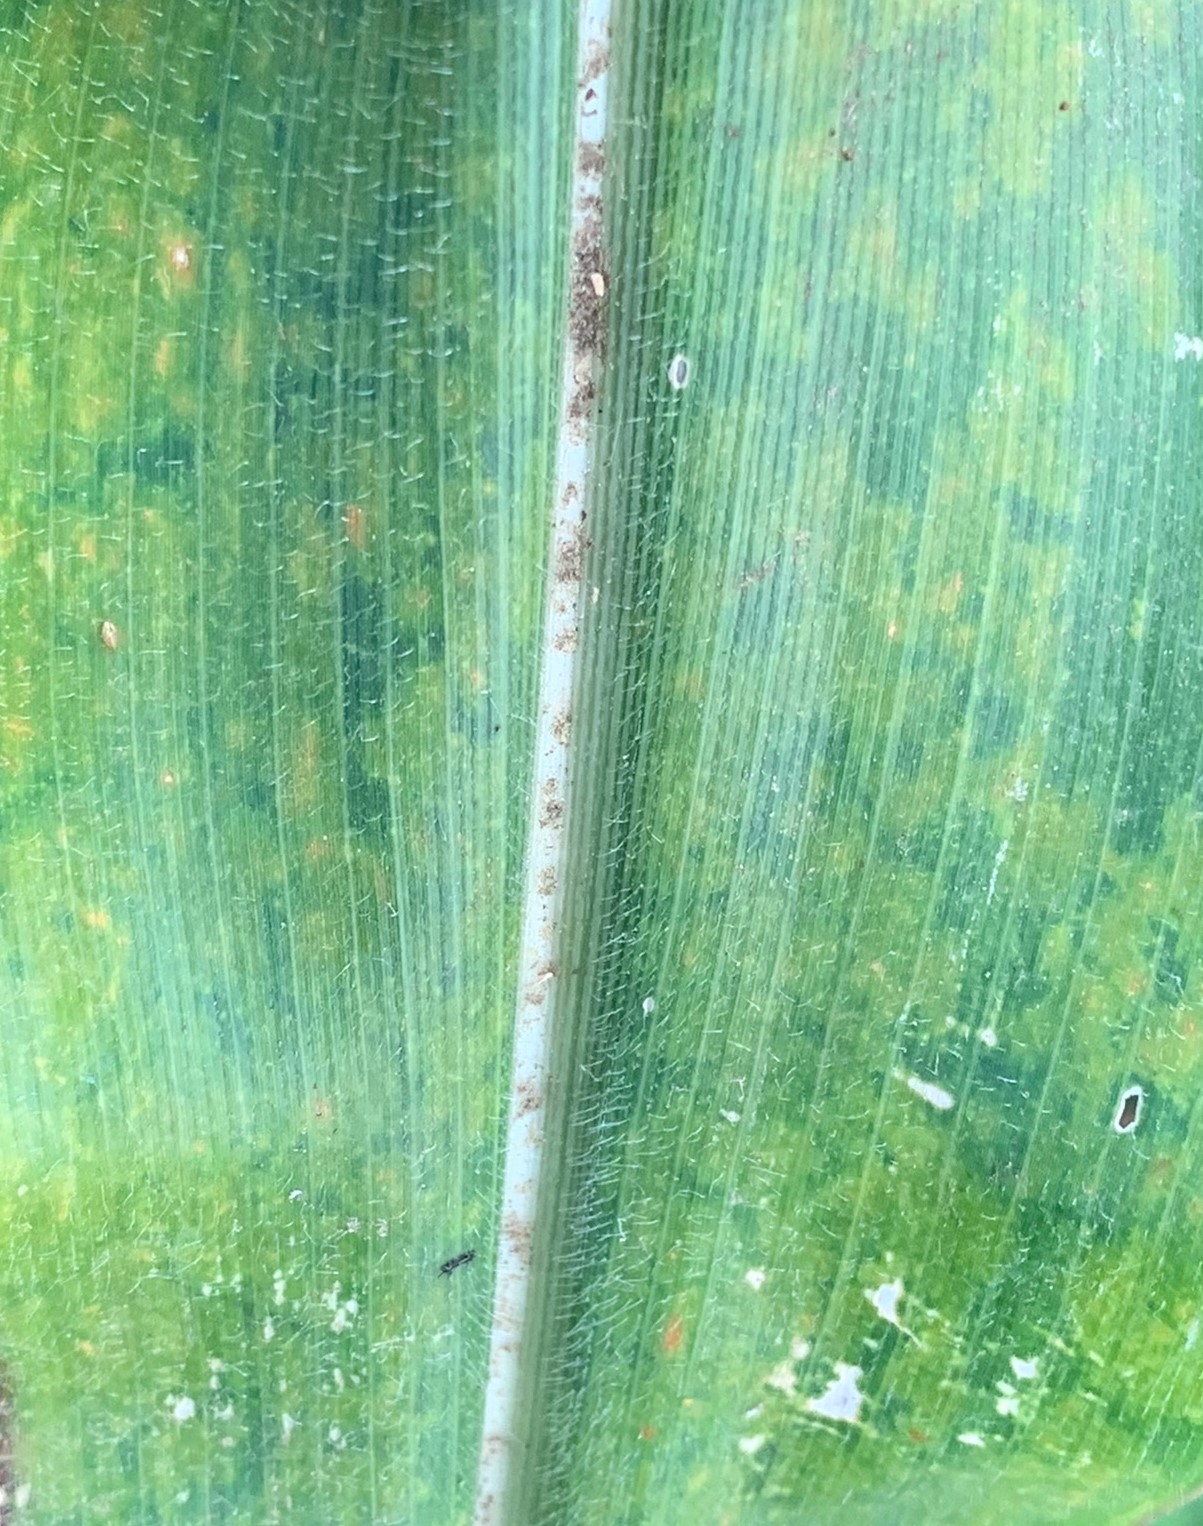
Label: MLN